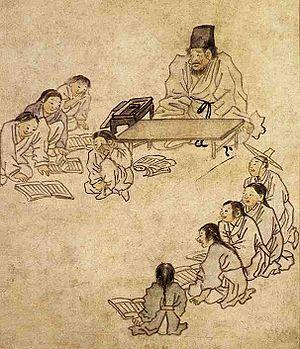
Kim Hong-do, connu aussi sous le nom de Danwon, est un peintre coréen de la fin de la période de Joseon.
Un peintre de cour est un artiste qui peint pour les membres des familles royales ou des familles de la noblesse, parfois avec un salaire fixe et à une condition d'exclusivité où l'artiste ne doit pas entreprendre d'autres activités. Surtout à la fin du Moyen Âge, ils sont souvent titulaires de la charge de gentilhomme de la Chambre. Outre leur rémunération, ils reçoivent habituellement un titre officiel et souvent une pension à vie, même si les arrangements sont très variables. Pour l'artiste, une nomination à la cour a l'avantage de le libérer des restrictions des guildes de peintre locales, bien qu'au Moyen Âge et à la Renaissance, ils soient aussi souvent amenés à faire des travaux décoratifs dans les palais et à créer des œuvres temporaires pour des divertissements et des expositions de cour. Certains artistes, comme Jan van Eyck ou Diego Velázquez, sont utilisés dans d'autres capacités à la cour en tant que diplomates, fonctionnaires ou administrateurs